Manor Hills

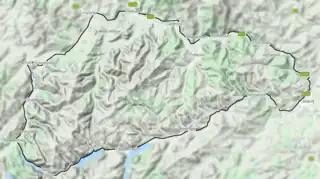
Google Maps terrain map showing a broad outline of the range.

The Manor Hills, also known as the Tweedsmuir Hills, are a range of hills south of Peebles in the Scottish Borders, one of the ranges which collectively form the Southern Uplands. They are separated from the Moffat Hills by the Talla Reservoir, Megget Reservoir and St. Mary's Loch, the Moorfoot Hills by the A72 and the Culter Hills in South Lanarkshire by the A701. The western portion of the hills are designated as the 'Tweedsmuir Hills' Site of Special Scientific Interest and the 'Upper Tweeddale' National Scenic Area, with the major tributary rivers designated as Special Areas of Conservation.